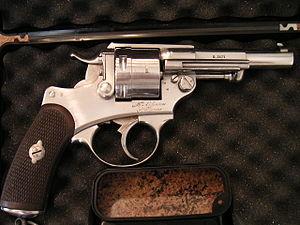
Le revolver réglementaire modèle 1873 Chamelot-Delvigne fut la première arme de poing moderne de l’armée française. Il fut produit par la Manufacture d'armes de Saint-Étienne de 1873 à 1887 à environ 337 000 exemplaires. Bien que remplacé assez rapidement par le modèle 1892, il fut cependant largement utilisé durant la Première Guerre mondiale et équipait encore des unités de réserve en 1940. Par la suite, la résistance l’employa encore fort généreusement.
La Manufacture d'armes de Saint-Étienne est une ancienne entreprise française d'armement située à Saint-Étienne.